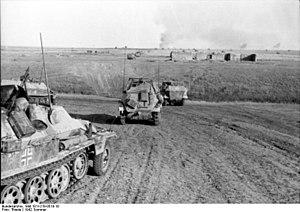
1942 est une année commune commençant un jeudi.